Oni (video game)

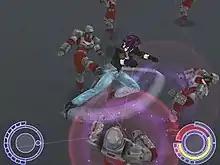
Konoko using a move effective on multiple enemies, the Devil Spin Kick

"Oni" is a third-person action game, focused on melee combat mixed with some gunplay. The player can punch, kick, and throw enemies; progressing into later levels unlocks stronger moves and combos. There are ten different guns in "Oni", including handguns, rifles, rocket launchers, and energy weapons. Power-ups such as "hyposprays", which heal damage, and cloaking devices, which render the player invisible, can be found scattered throughout the levels or on corpses. Since the player can carry only one weapon at a time and ammunition is scarce, hand-to-hand combat is the most effective and common means of defeating enemies.